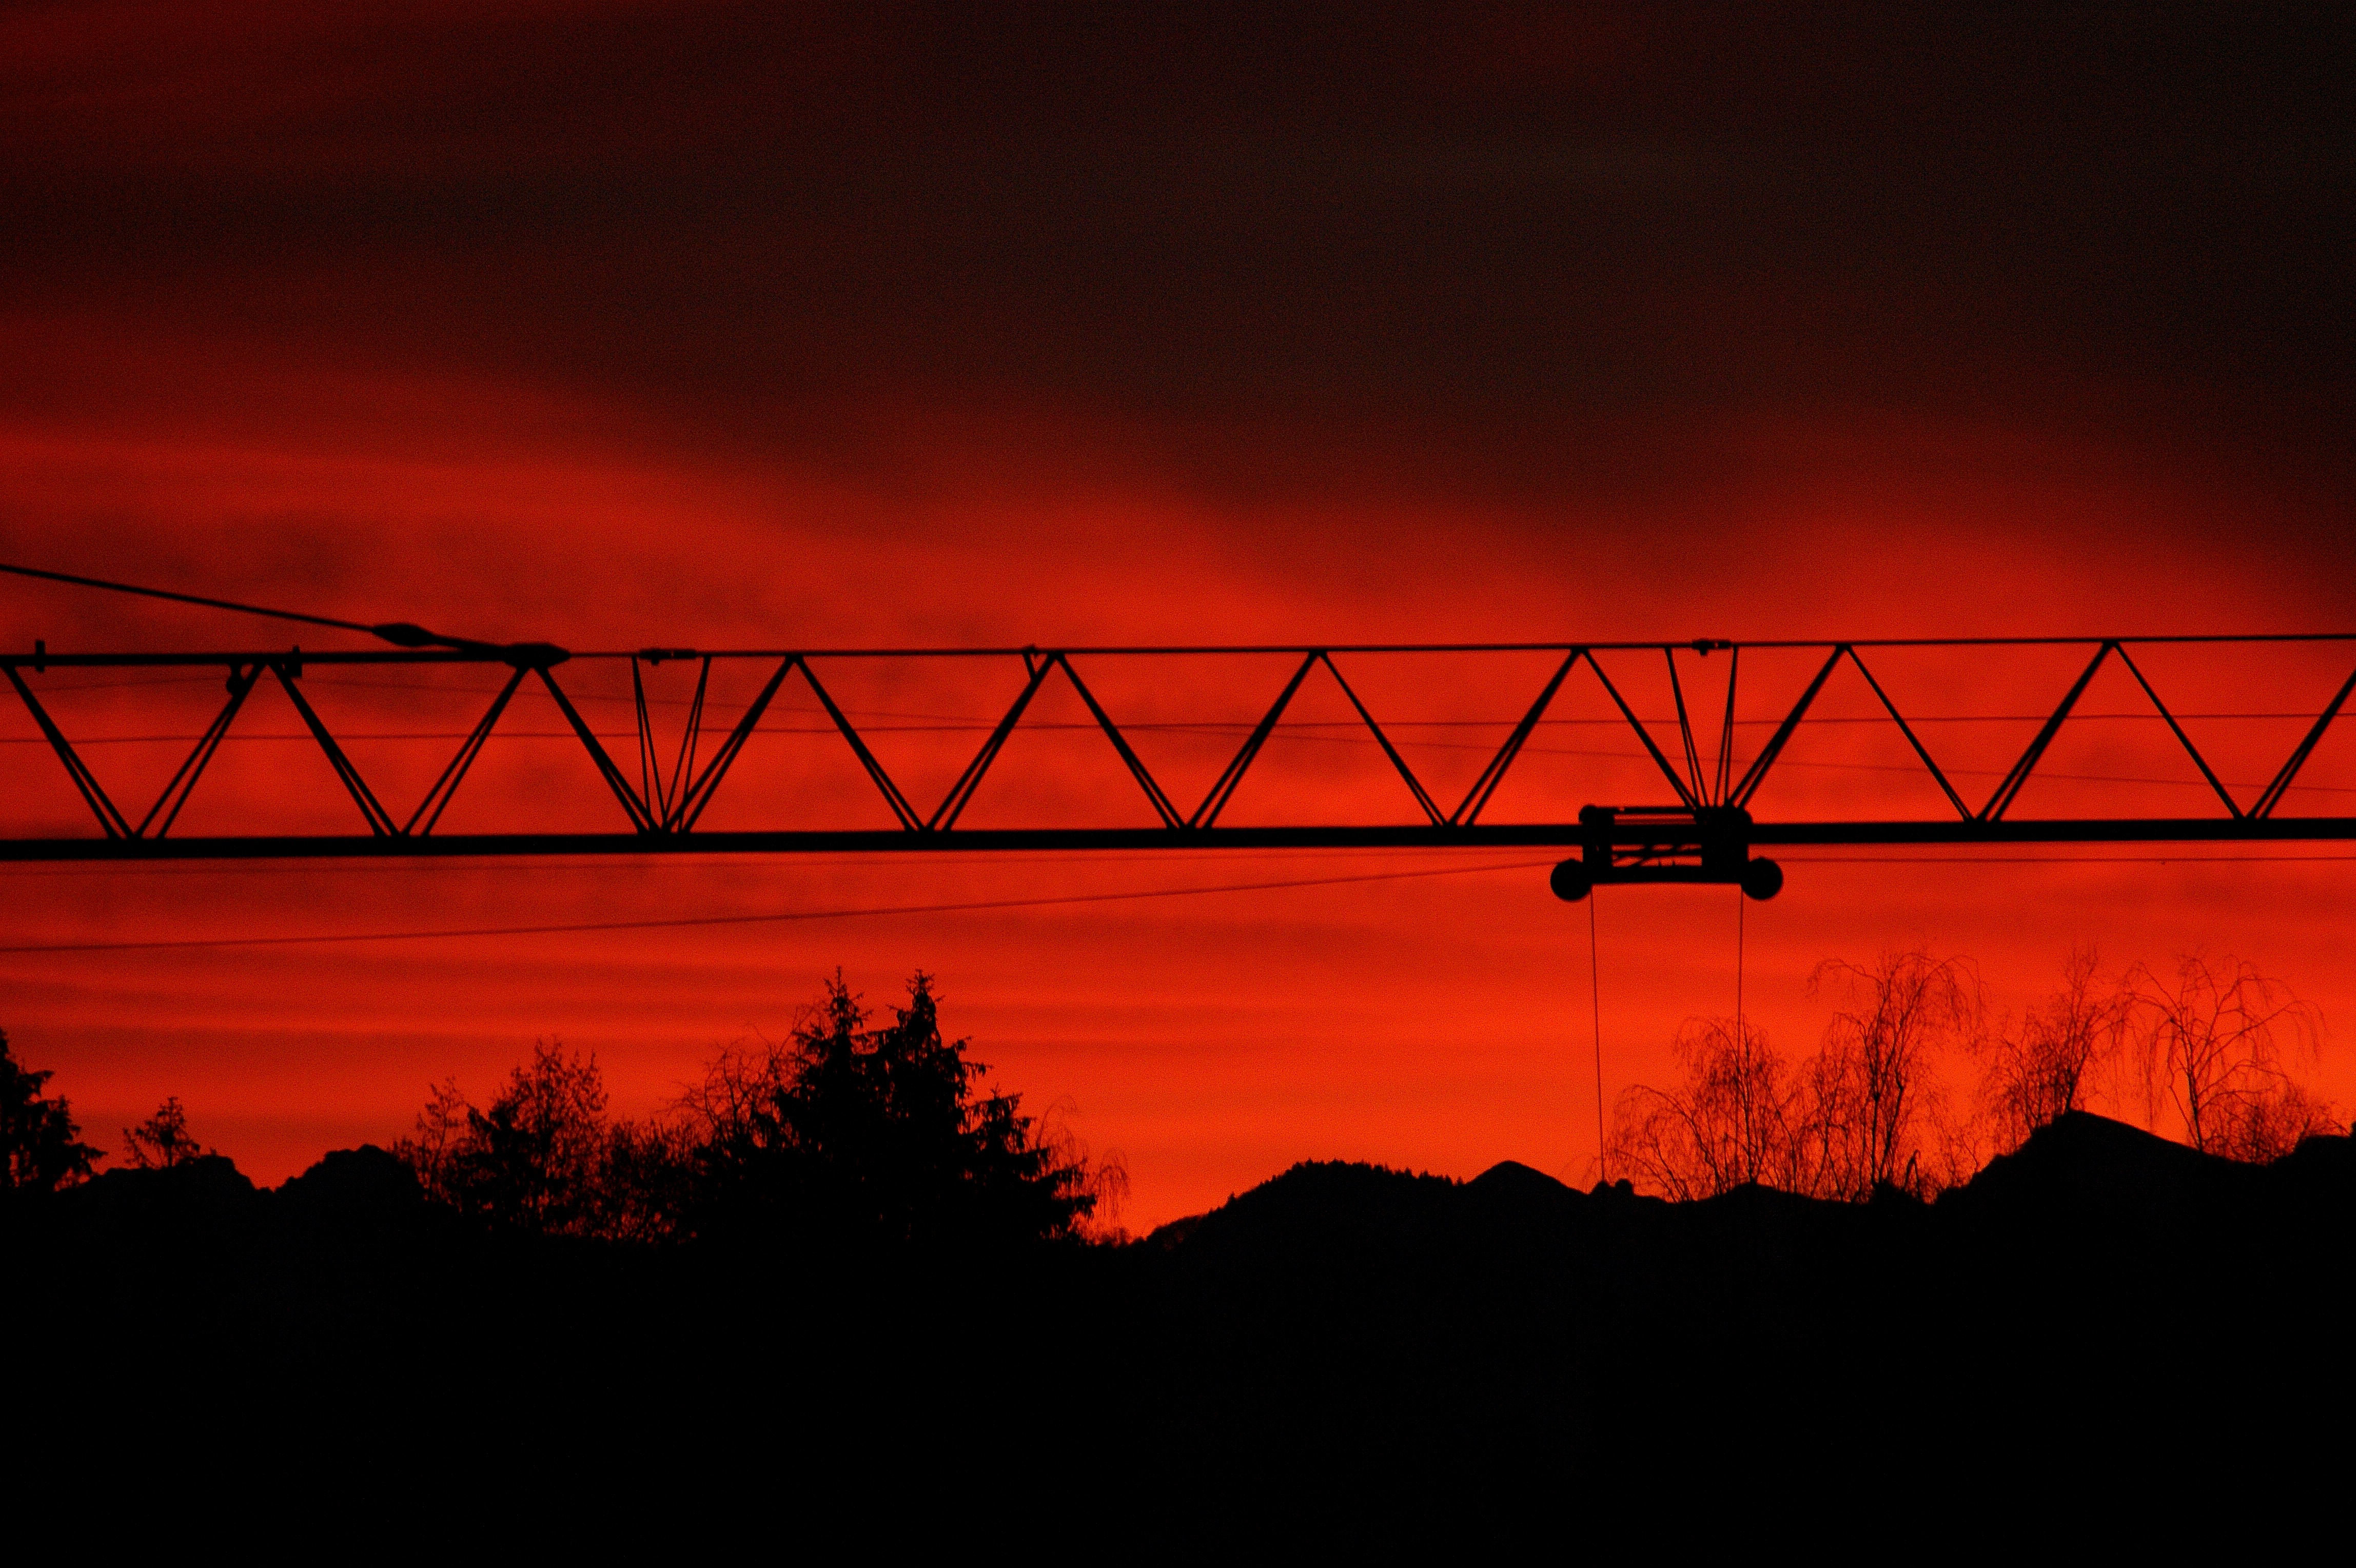
landscape, horizon, cold, cloud, sky, sunrise, sunset, bridge, night, morning, dawn, atmosphere, dusk, evening, line, reflection, red, color, alpine, glow, darkness, lighting, in the morning, skies, mountains, frosty, mood, silent, january, morgenstimmung, atmospheric, morning light, afterglow, morgenrot, early in the morning, red sky, mountain peaks, red clouds, starting work